Transportation in New York City

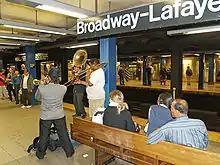
The New York City Subway's Broadway – Lafayette Station on the IND Sixth Avenue Line

The New York City Subway is the largest subway system in the world when measured by number of stations, and the eighth-largest when measured by annual ridership (1.76 billion passenger trips in 2015). It is the second-oldest subway system in the United States after the rapid transit system in Boston. In 2002, an average 4.8 million passengers used the subway each weekday. During one day in September 2005, 7.5 million daily riders set a record for ridership. In 2013, the subway delivered over 1.71 billion rides, averaging approximately 5.5 million rides on weekdays, about 3.2 million rides on Saturdays, and about 2.6 million rides on Sundays.